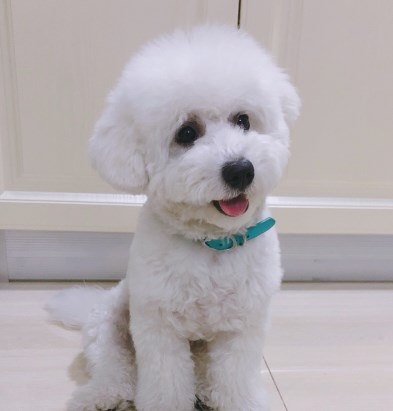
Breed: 3083-n000117-Bichon_Frise